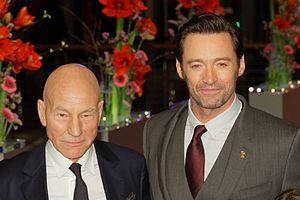
Logan est un film américain de super-héros réalisé par James Mangold, sorti en 2017.